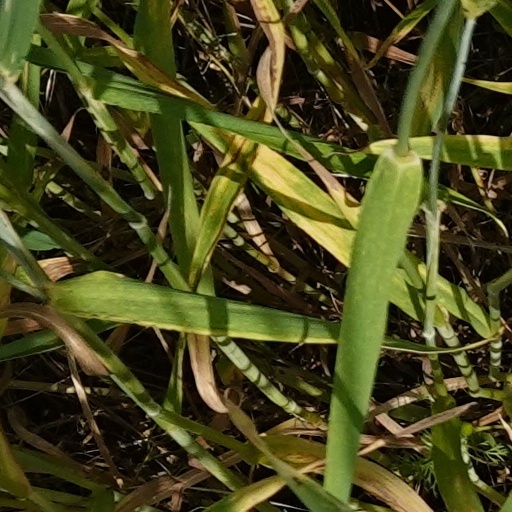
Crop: wheat